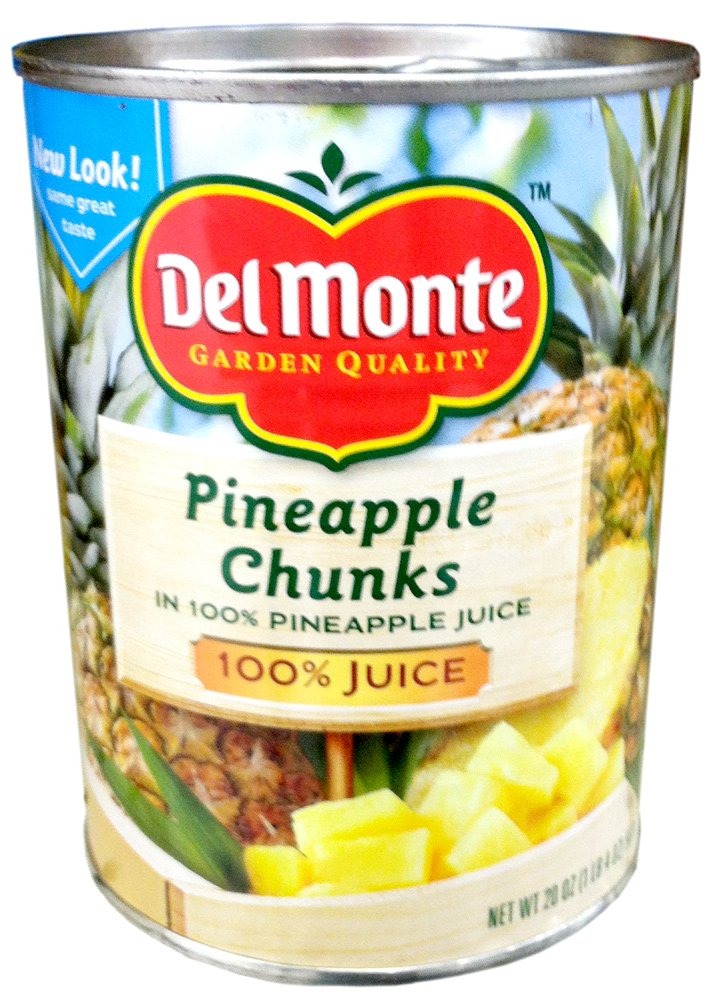
Item Name: Del Monte PINEAPPLE CHUNKS in 100% Pineapple Juice 20oz (4 Pack)
Value: 80.0
Unit: Fl Oz

Price: 4.135